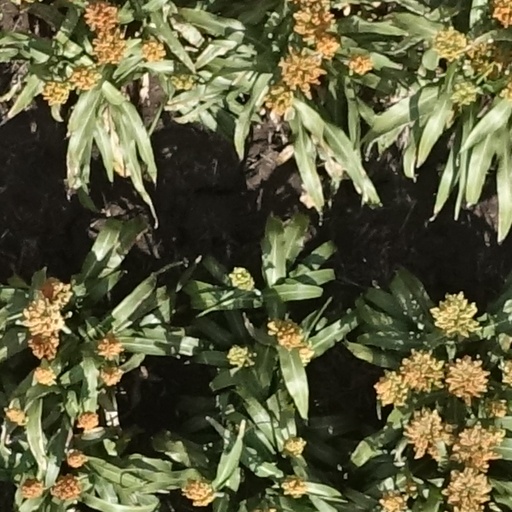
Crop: sorghum